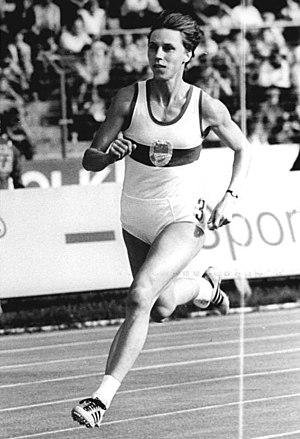
Le 400 mètres masculin fait partie des épreuves inscrites au programme des premiers championnats d'Europe d'athlétisme, en 1934, à Turin. L'épreuve féminine fait sa première apparition en 1958, à Stockholm.
Marita Koch, née le 18 février 1957 à Wismar, est une ancienne athlète de République démocratique allemande, pratiquant le sprint.